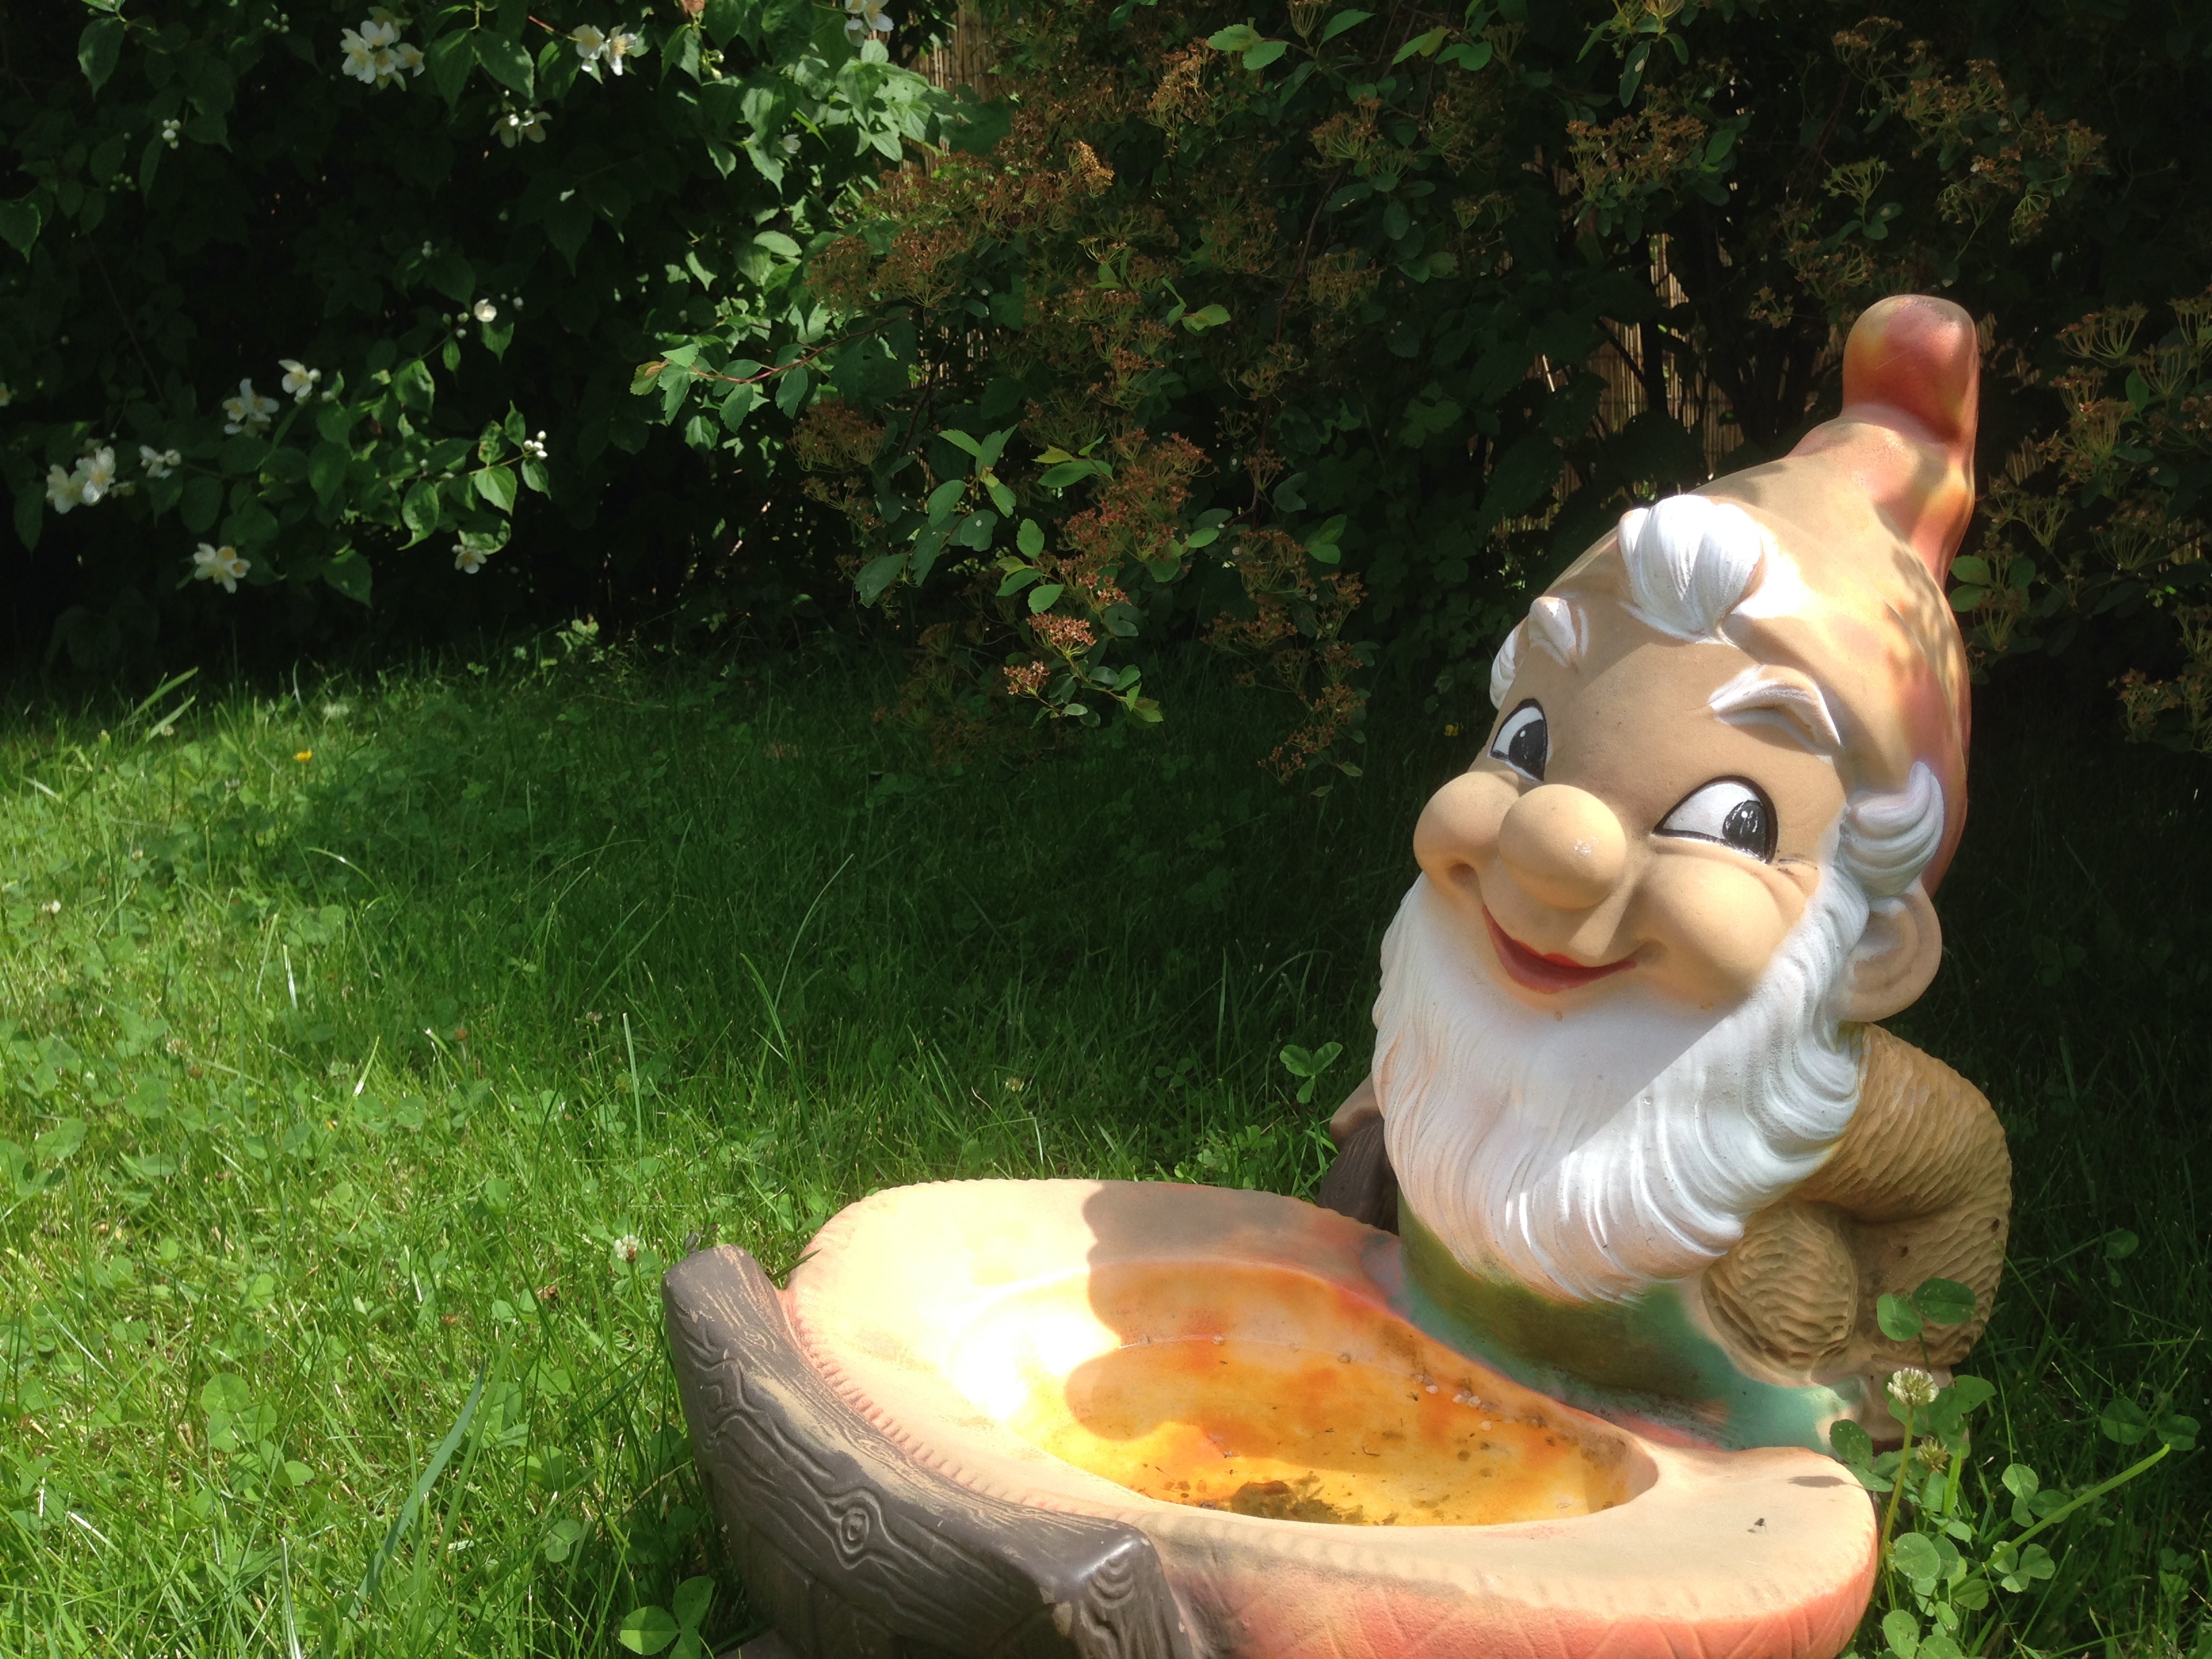
cute, statue, fabric, funny, garden gnome, lawn ornament